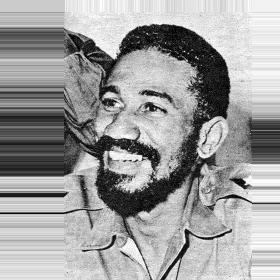
Age: 35